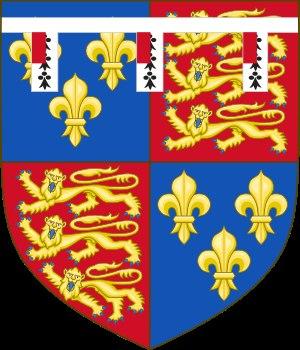
Richard III est le dernier roi d'Angleterre de la maison d'York, de 1483 à sa mort.